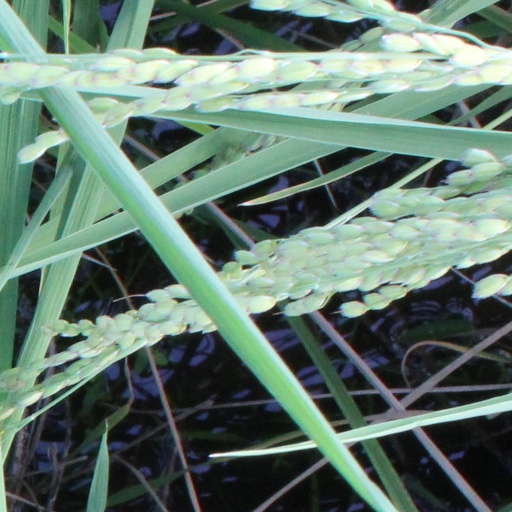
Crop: rice